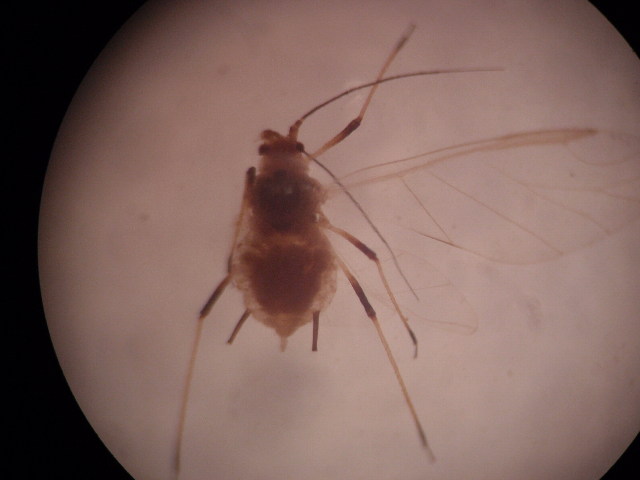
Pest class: english_grain_aphid